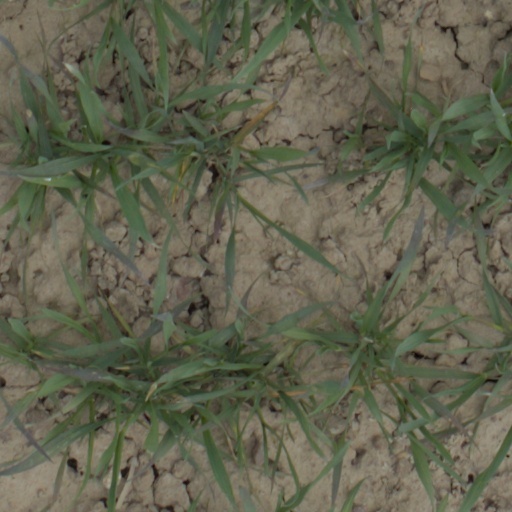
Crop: wheat